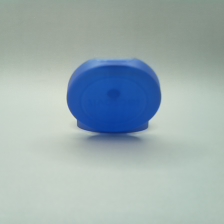
Color: blue
Cap type: flip-top cap